Television licensing in the United Kingdom

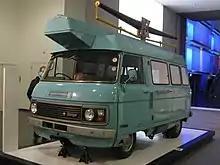
A Dodge television detector van

When television broadcasts in the UK were resumed after a break due to the Second World War, it was decided to introduce a television licence fee to fund the service. When first introduced on 1 June 1946, the licence covering the monochrome-only single-channel BBC television service cost £2 (equivalent to £ as of ). The licence was originally issued by the General Post Office (GPO), which was then the regulator of public communications within the UK. The GPO also issued licences for home radio receivers powered by mains electricity as well as non removable vehicle mounted radios and was mandated by laws beginning with the Wireless Telegraphy Act 1904, to administer the licensing system; however, the television licence also covered radio reception.